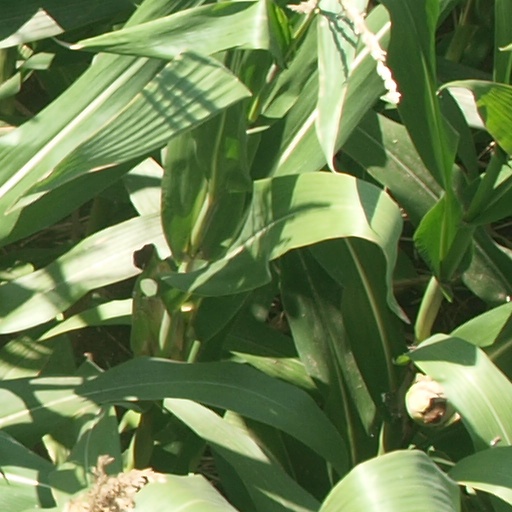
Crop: maize; corn